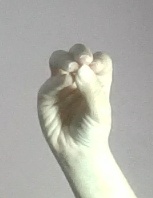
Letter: ha